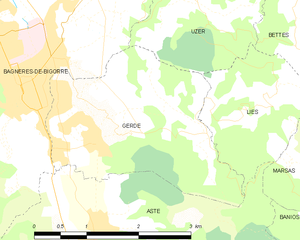
Gerde est une commune française située dans le département des Hautes-Pyrénées, en région Occitanie.